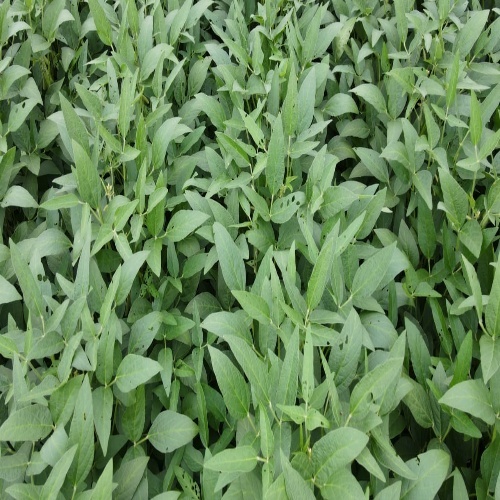
Label: Diabrotica_speciosa